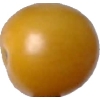
Label: tomato_cherry_yellow